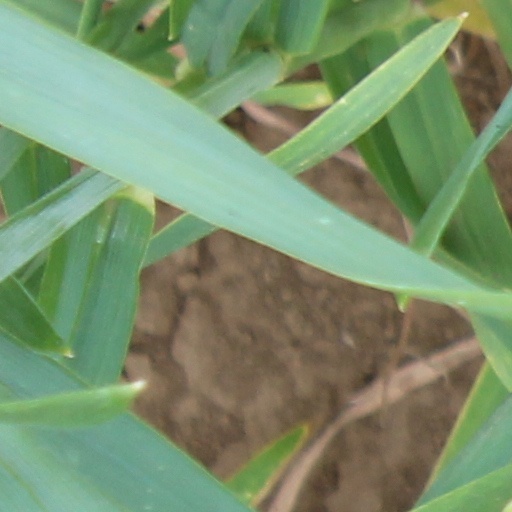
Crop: wheat